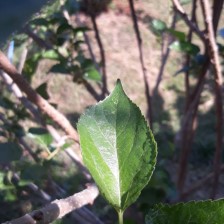
Variety: ChiangMai60